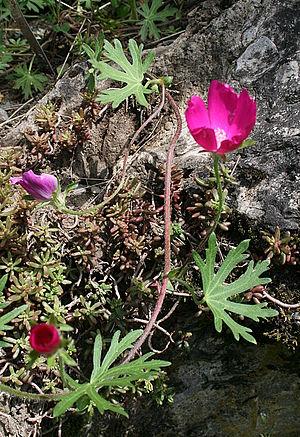
Callirhoe involucrata - Jardin botanique alpin La Jaÿsinia à Samoëns (France).